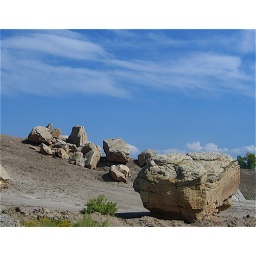
IMG_3032_1 devils kitchen near grey bull wy